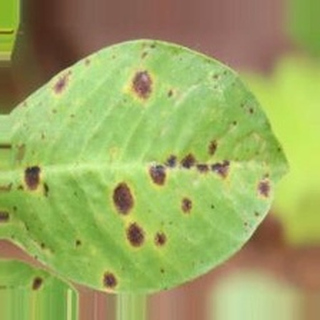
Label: groundnut_late_leaf_spot